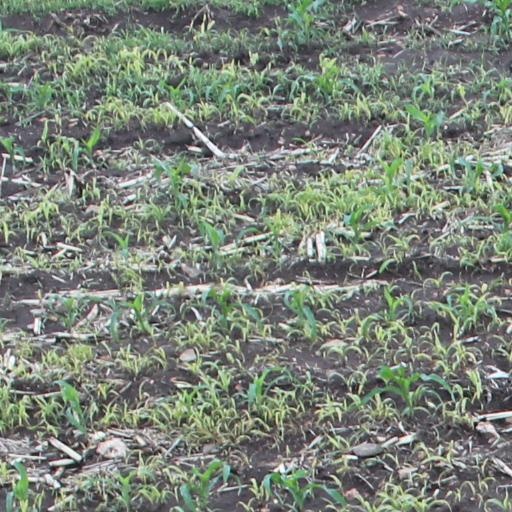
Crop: maize; corn